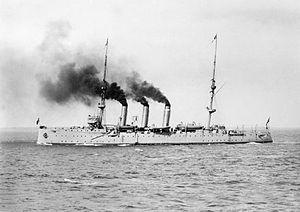
On peut faire partir l'histoire de la Marine royale australienne de l'année 1788 avec la colonisation de l'Australie par les Britanniques. De 1788 jusqu'en 1859, les navires de la marine de guerre du Royaume-Uni firent de fréquents voyages vers ces nouvelles colonies. En 1859, fut formée l'escadre Australie qui resta en Australie jusqu'en 1913. Au cours de la période qui précéda la création de la Fédération, chacune des six colonies australiennes exploita sa propre force navale coloniale, forces qui fusionnèrent en 1901 pour former la Commonwealth Naval Force. La Royal Australian Navy fut créée en 1911 et en 1913 la flotte eut son premier navire à vapeur.